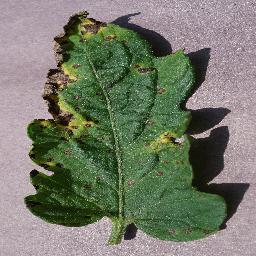
Label: Tomato___Septoria_leaf_spot